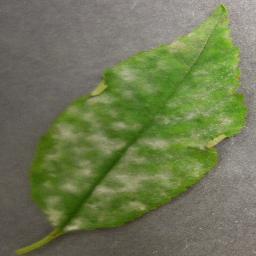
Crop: cherry
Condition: (including_sour)_powdery_mildew